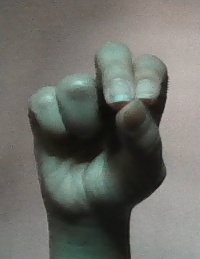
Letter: gaaf